Hougang Mall

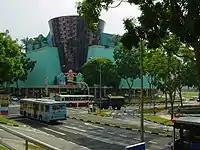
Another view of Hougang Mall, before renovation

In October 2020, Frasers Property acquired Hougang Mall, which was previously under AsiaMalls Management Limited, under its property.